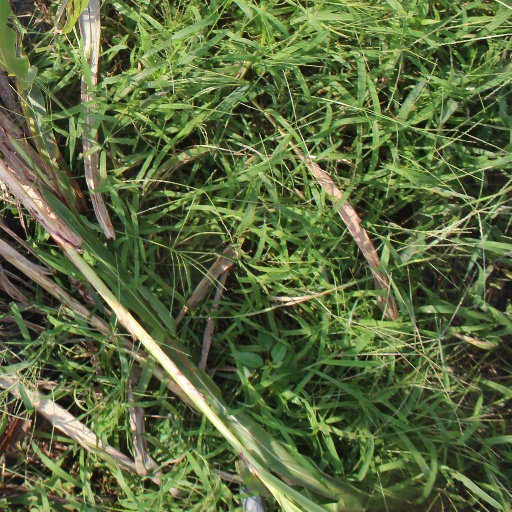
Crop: sorghum